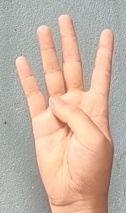
ASL sign: 4